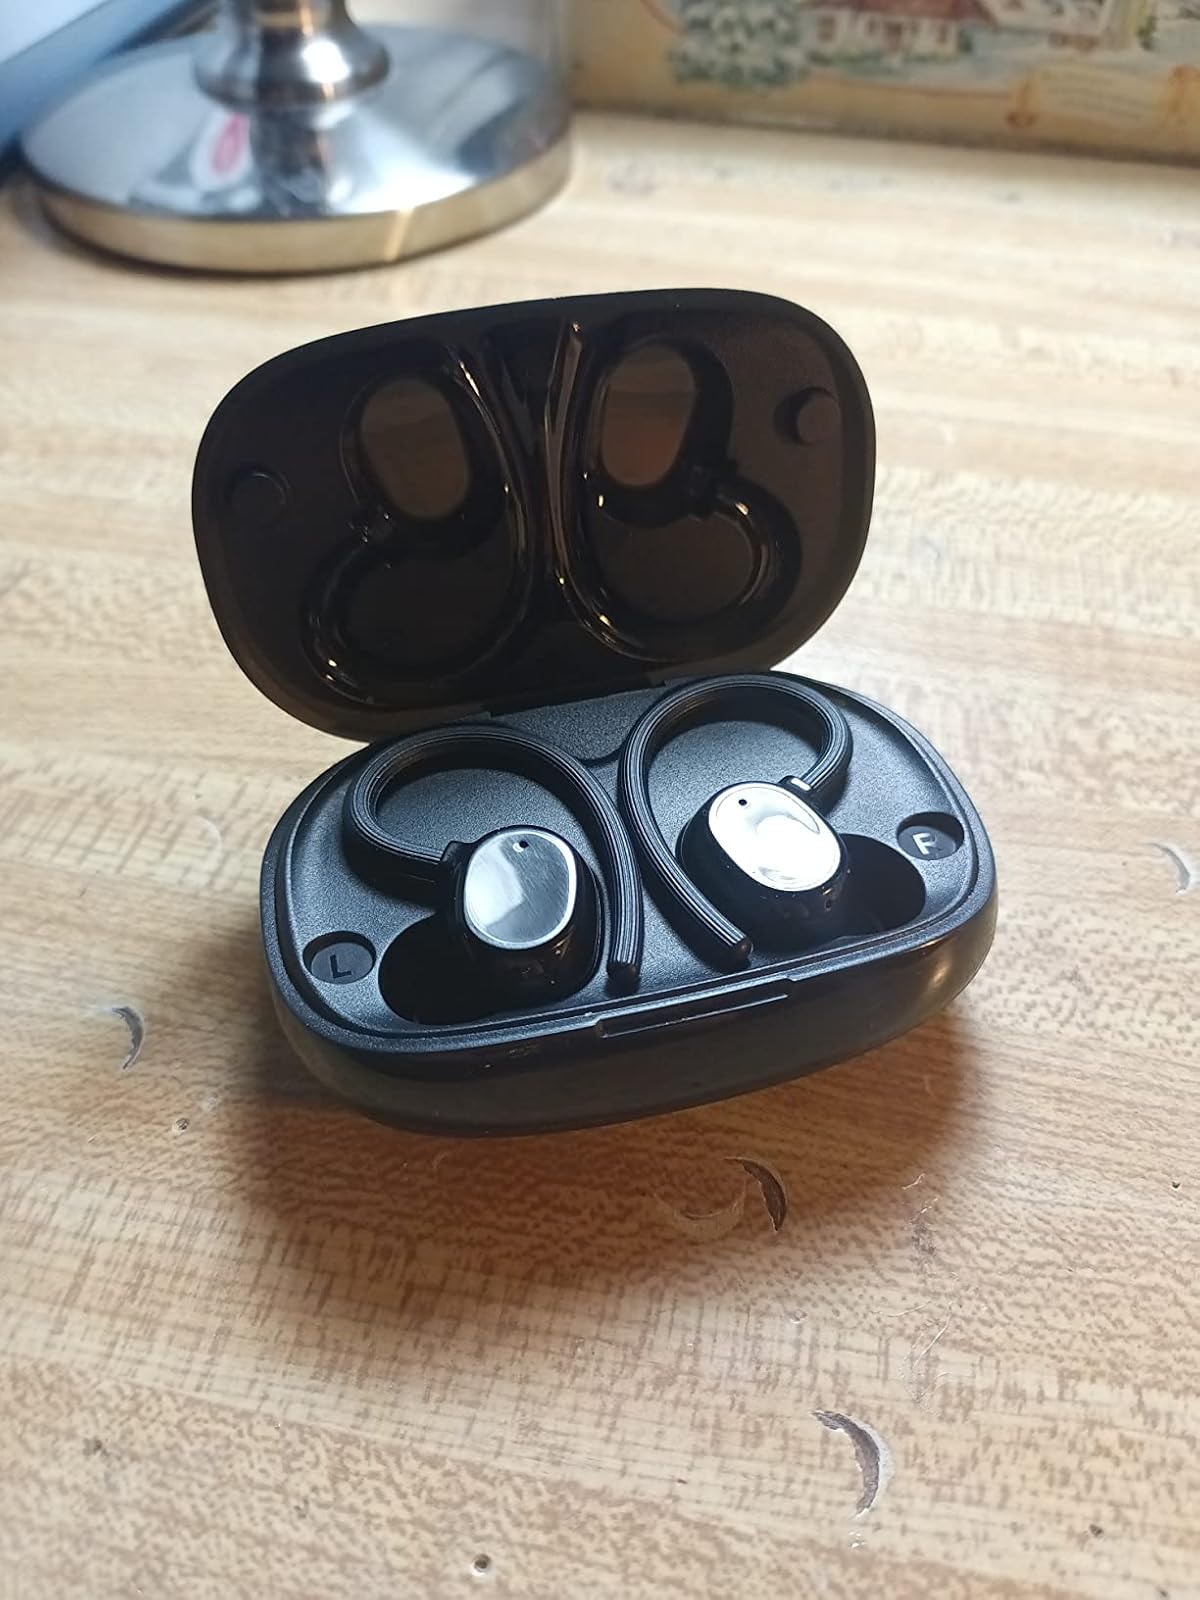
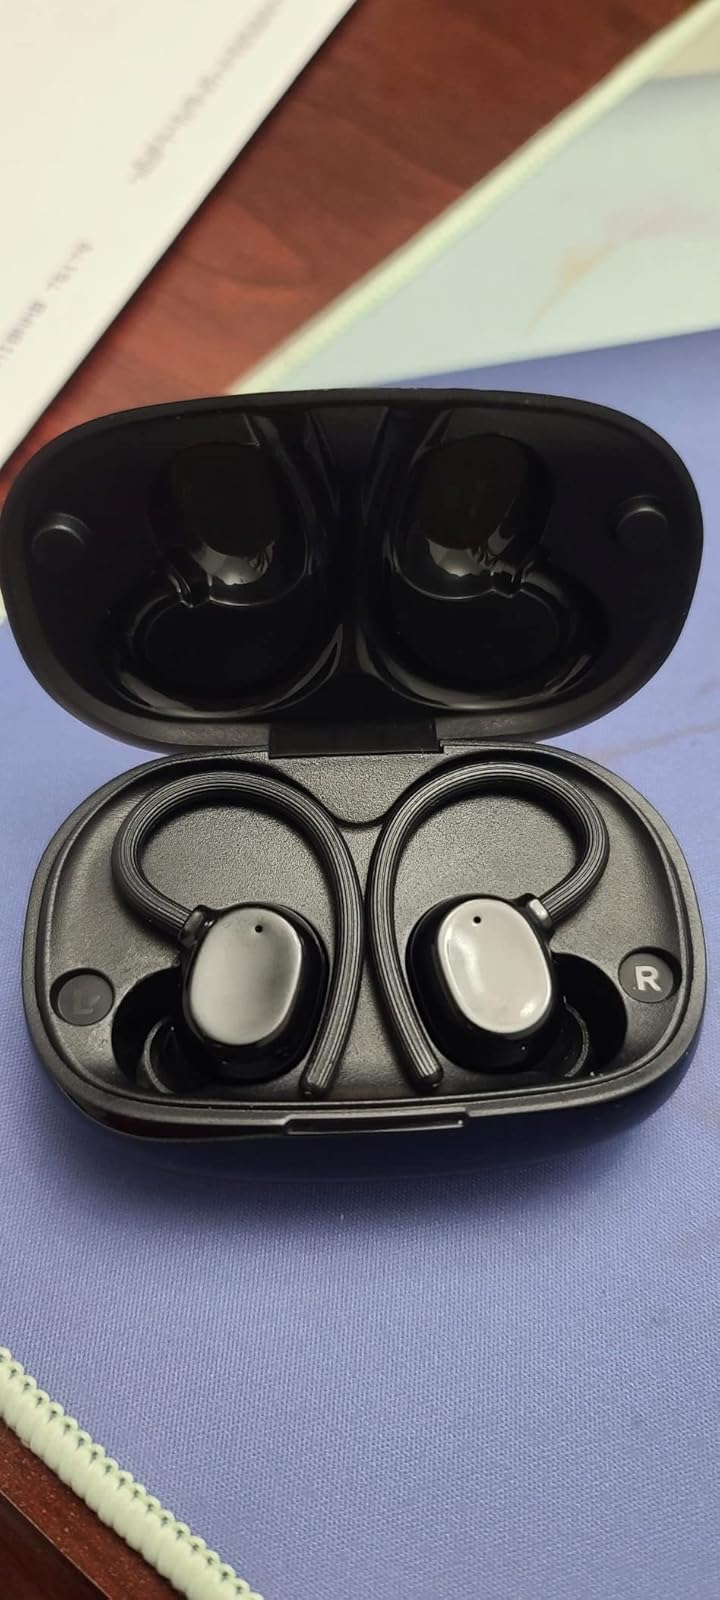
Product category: earbuds
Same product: yes